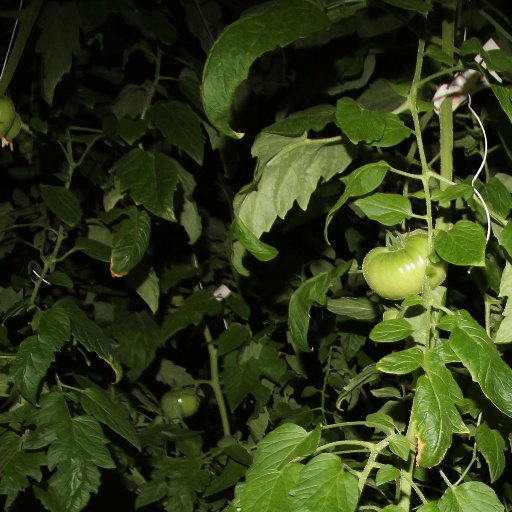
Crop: tomato